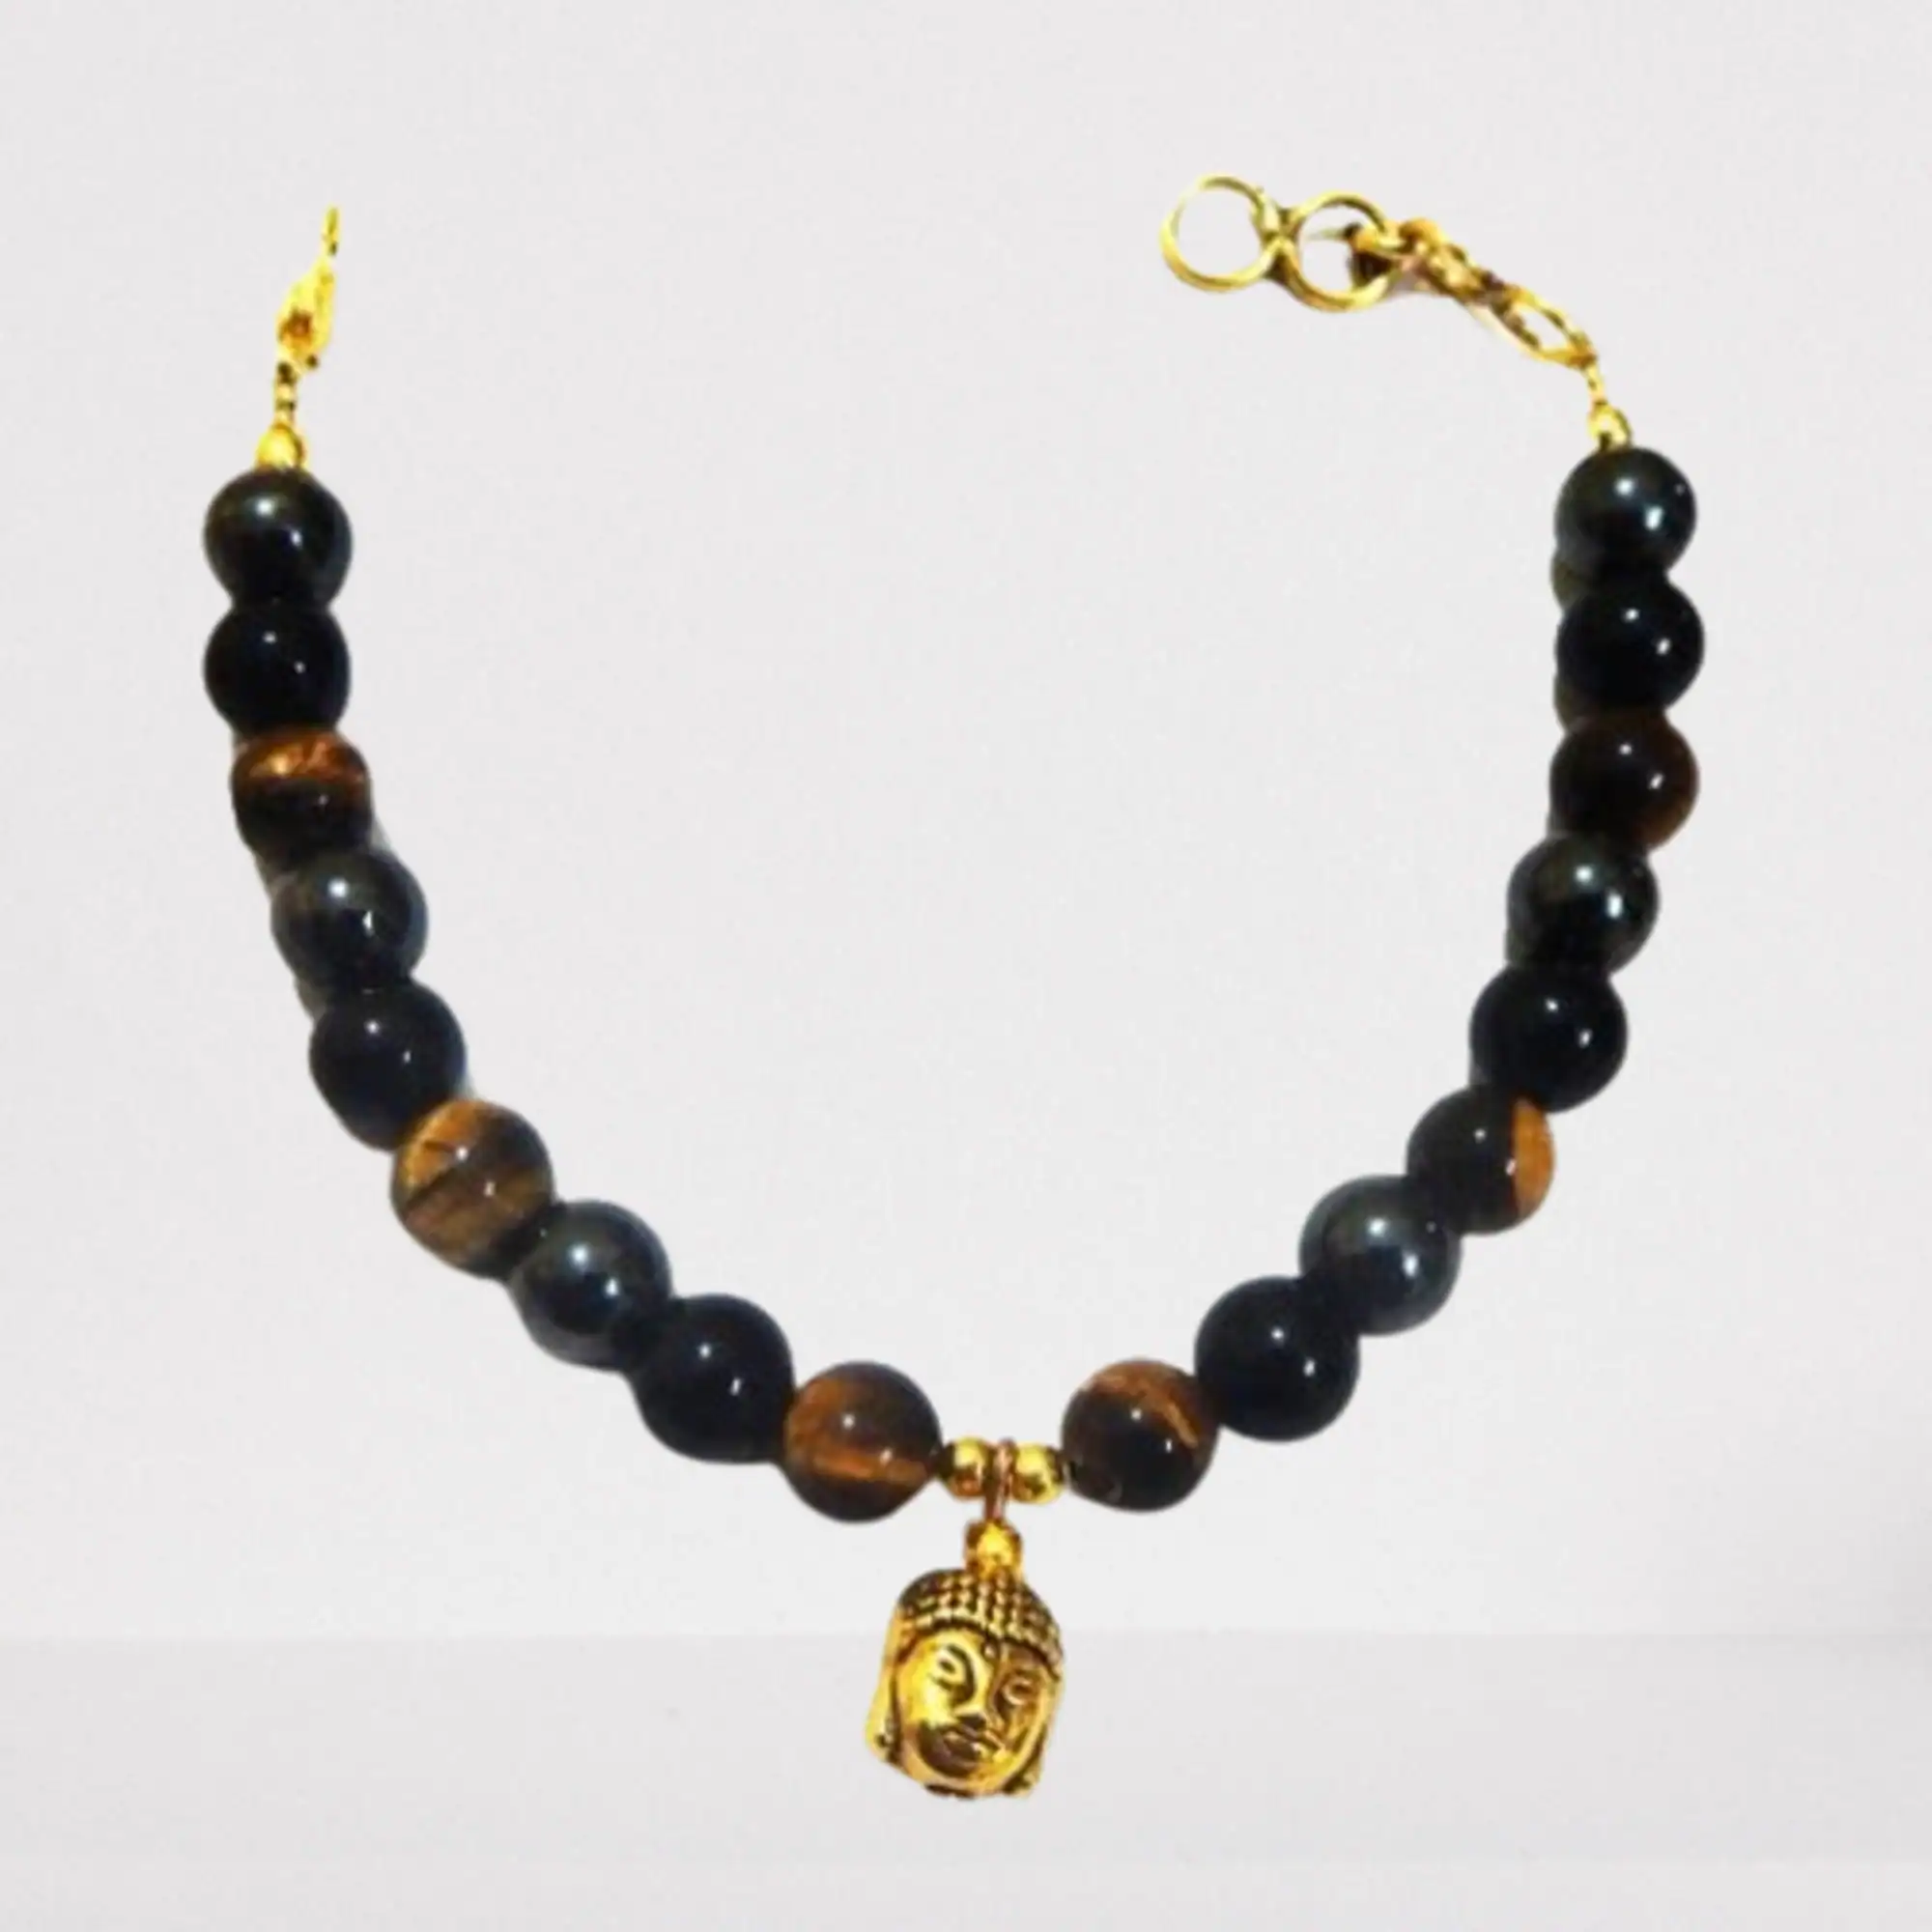
Jaya Vision Enterprises Triple Protection Bracelet with Buddha Pendant
Type: Bracelets
Brand: JAYA VISION ENTERPRISES
Price: Rs. 550
 Triple protection Bracelet Combines the power of three natural stones.Tiger's Eye, hematite and Black Obsidian, Bracelet combines in one jewel.Tiger's Eye has a smooth and gente vibration.Magnetic Hematite is grounding and can help with feelings of calm and safetyBlack Obsidian shielding you from negative energy.